Slovak National Library

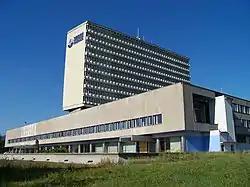

The Slovenská národná knižnica (in English: "Slovak National Library") is a modern scientific, cultural, information and educational institution that serves all citizens of Slovakia and users from abroad. Slovak National Library is conservation and depositary library of Slovakia. SNL preferably collects, professionally processes, stores, protects and makes accessible domestic and foreign Slavic documents (documents related to Slovakia by author, language, place of printing, theme). Funds and collections of the Slovak National Library contain 4.9 million library items, 1.7 million archive documents and thousands of museum units.